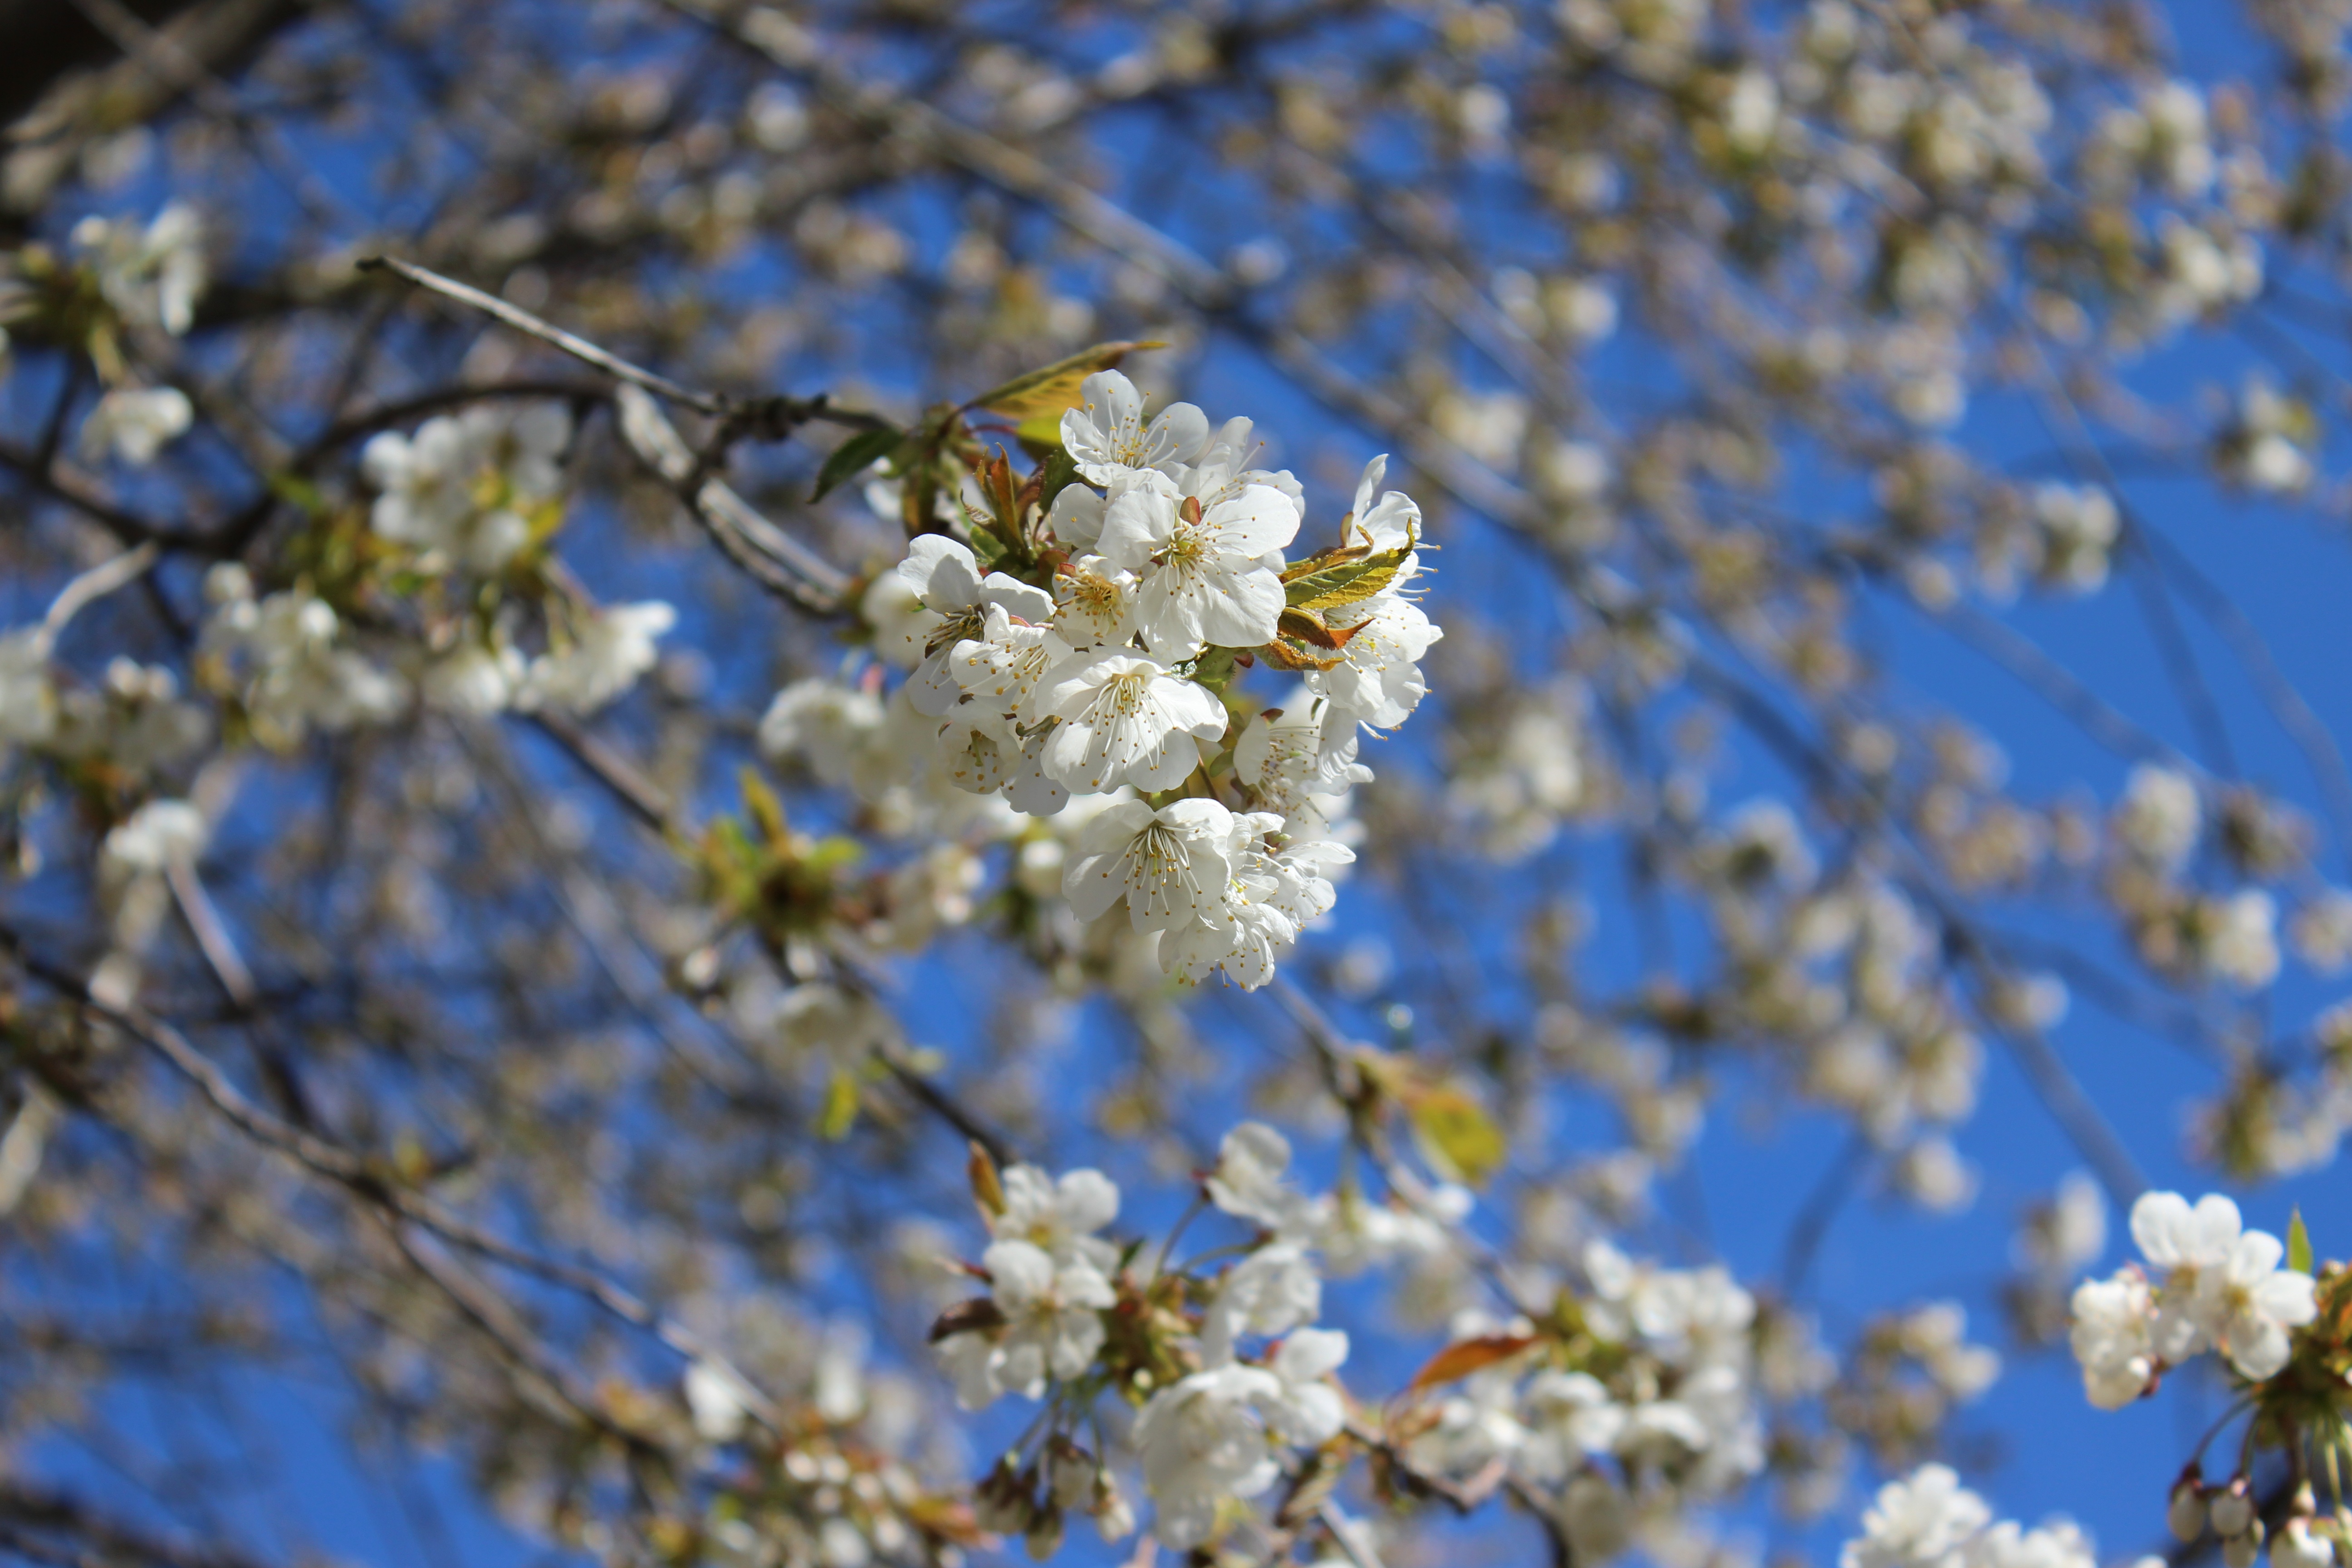
tree, branch, blossom, plant, flower, food, spring, produce, botany, flora, season, cherry blossom, shrub, white blossom, cherry trees, flowering plant, close up flower, land plant